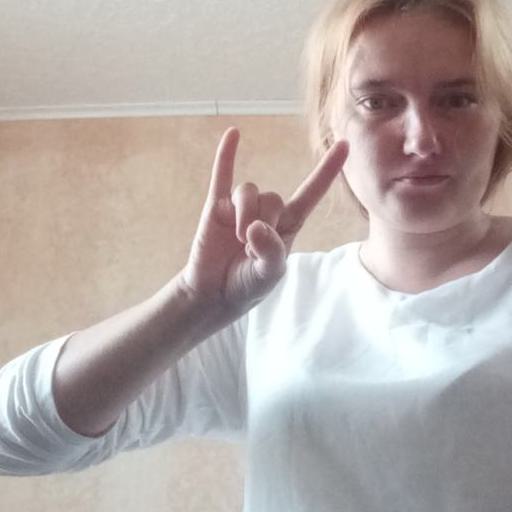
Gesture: rock